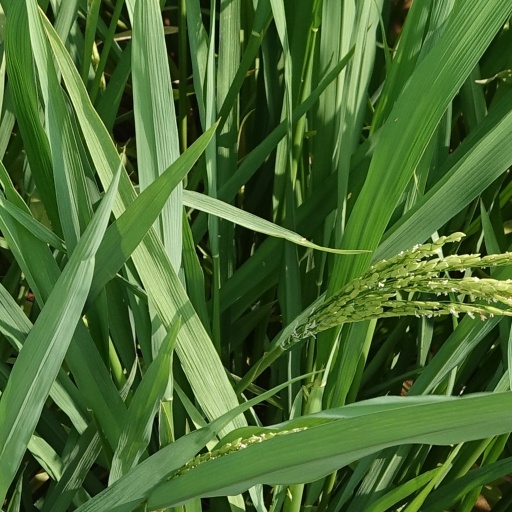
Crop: rice